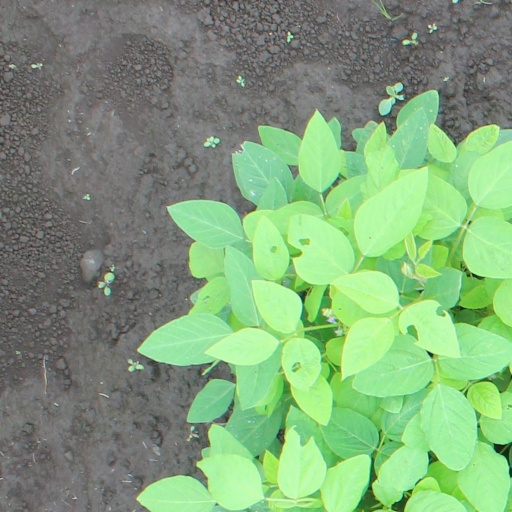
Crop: soybean